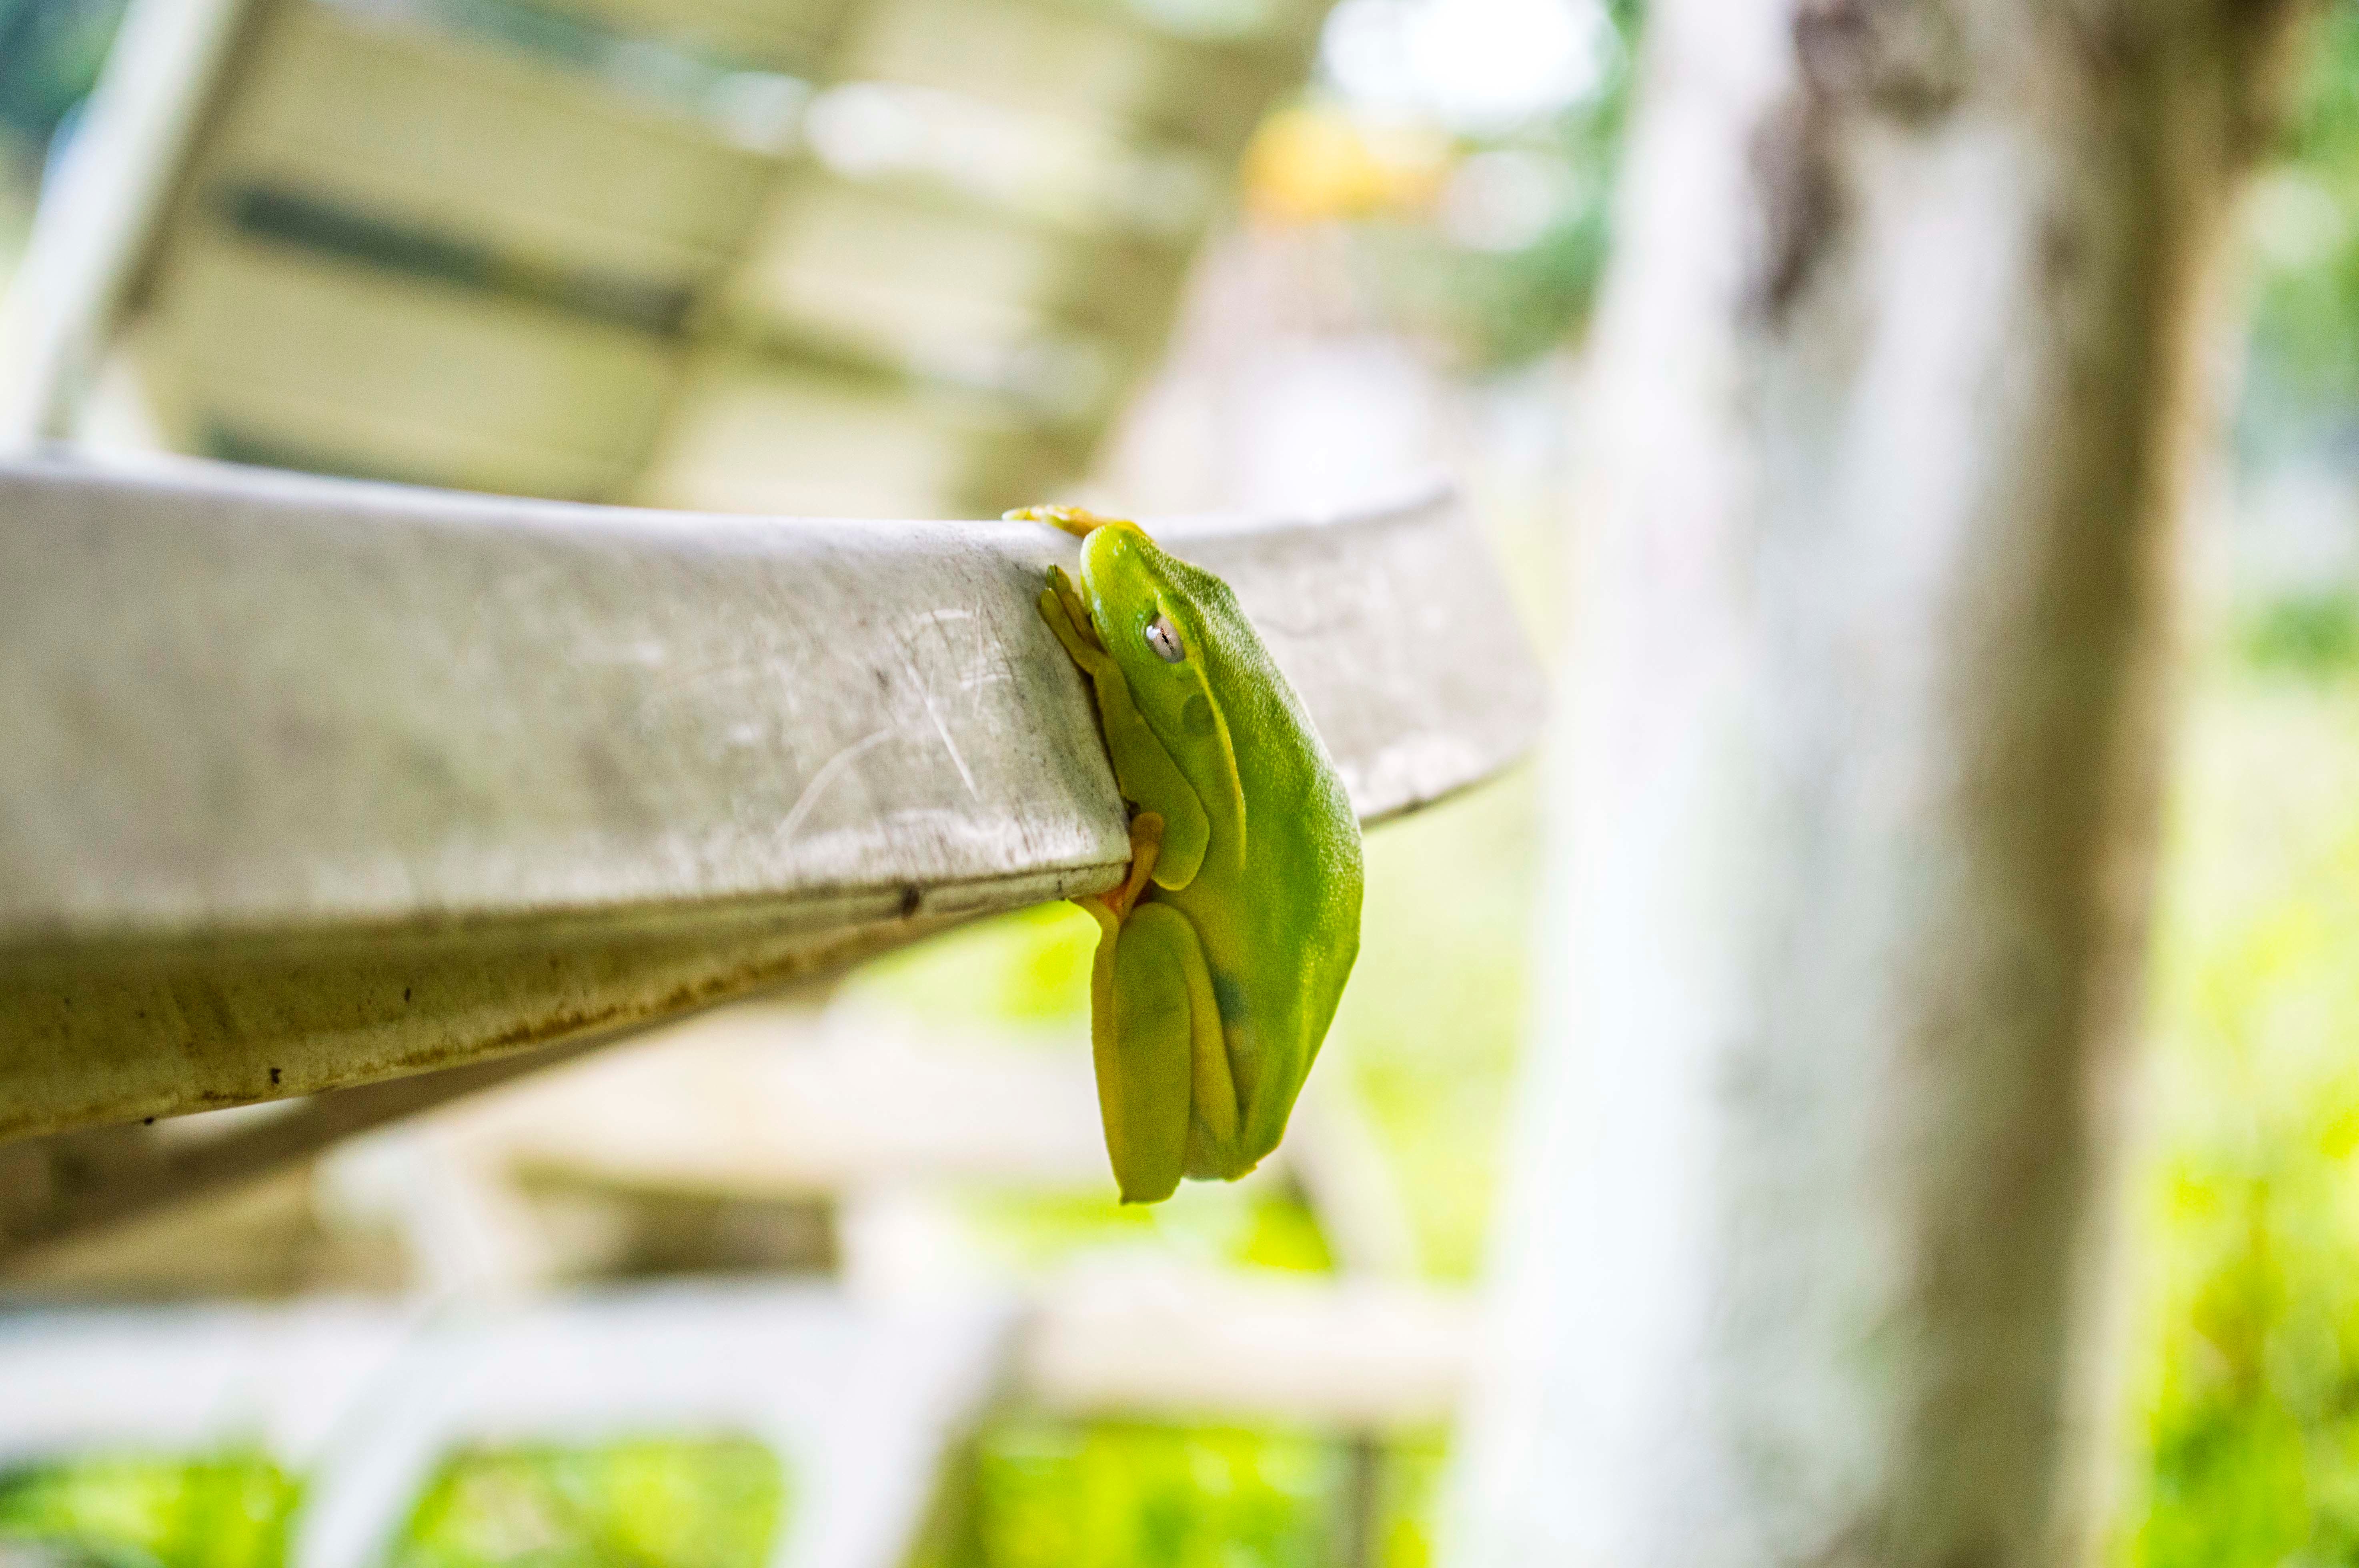
tree, water, branch, plant, sunlight, leaf, flower, green, produce, color, drink, yellow, close up, macro photography